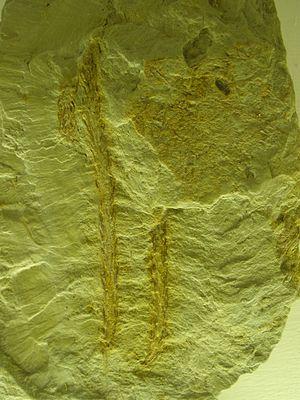
Voltzia est un genre aujourd'hui éteint de l'embranchement ou division des Pinophyta.